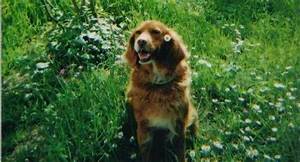
Label: cane